Plains Indigenous peoples

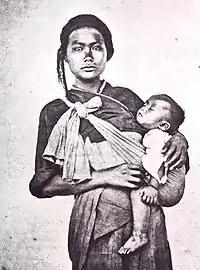
Taiwanese Plains indigenous woman and infant, by John Thomson, 1871.

In "The Island of Formosa" (1903), former US Consul to Formosa James W. Davidson presented the first English-language account of the indigenous peoples of the whole island, which was almost entirely based on the comprehensive work collected over several years of study by Ino Kanori, the foremost authority on the topic at the time. In Ino's eight-group classification, the Pepo, Puyuma, and Amis groups were known as , primarily due to their abandonment of ancient customs. Of these three groups, only the Pepo lived in the western plains, where they remained to compete with the Chinese settlers (the Puyuma and Amis inhabited the eastern plains).